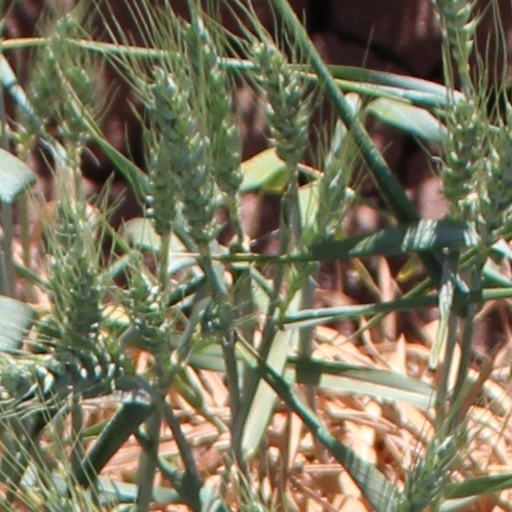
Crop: wheat